Cinderella (1997 film)

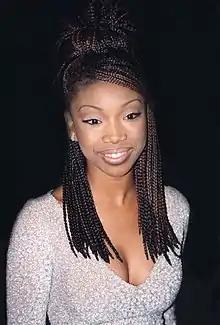

Teresa Talerico, writing for Common Sense Media, praised the film's costumes, sets and musical numbers while lauding Peters, Goldberg and Houston's performances, but found the choreography stiff. In a mixed review, "The New York Times" journalist Caryn James found the film's multi-racial cast and incorporation of stronger Rodgers and Hammerstein material improve "Cinderella" overall, but admitted the production fails to "take that final leap into pure magic", dismissing it as "a cobbled-together 'Cinderella' for the moment, not the ages." While lauding Brandy and Montalban's efforts, James described the film's feminist re-writes as "clumsy" and accused it of wasting Houston's talent. Matthew Gilbert of "The Boston Globe" complained that despite its "visual charm" and strong performances, the film lacks "romance, warmth, and a bit of snap in the dance department", failing to become "anything more than a slight TV outing that feels more Nickelodeon than Broadway." Describing the film as "big, gaudy, miles over the top and loads of fun", "Variety"s Ray Richmond found some of its aspects distracting and opined that the entire project "could have been toned down a notch and still carried across plenty of the requisite spunk." While praising Brandy's subtlety, Richmond found Houston's interpretation of the Fairy Godmother to be an overzealous, "frightening caricature, one certain to send the kids scurrying into Mom's lap for reassurance that the good woman will soon go away." Similarly, television critic Ken Tucker, writing for "Entertainment Weekly", praised Brandy and Alexander but found that Houston "strikes a wrong note as a sassy, vaguely hostile Fairy Godmother" while dismissing Montalban as "a drearily bland prince" and describing most of the musical numbers as "clunky", predicting that children "will sleep through" the film.